Gene therapy

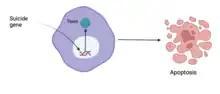
Suicide gene therapy graphic used to treat cancer

There have been attempts to treat cancer using gene therapy. As of 2017, 65% of gene therapy trials were for cancer treatment. The promising results observed in cancer treatment were recorded.